Mutual Broadcasting System

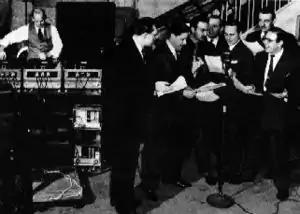
A recording session for "The Mysterious Traveler", with the entire cast clustered around one microphone. Host Maurice Tarplin is directly behind the mic, third from the right. To the rear, a sound-effect artist and three phonographs (at least) provide music and effects.

In the field of entertainment, Mutual built on the incomparable success of "The Shadow". WGN's "Chicago Theater of the Air", featuring hour-long opera and musical theater productions before a live audience, was broadcast for the first time in May 1940. By 1943, the weekly show was being recorded in front of houses 4,000 strong, gathered to see performances featuring a full orchestra and chorus. "Chicago Theater of the Air" would run on Mutual through March 1955. Mutual provided an early national outlet for the influential, iconoclastic satirist Henry Morgan, whose show "Here's Morgan" began its network run in October 1940. Though "The Lone Ranger" moved over to NBC Blue in May 1942, within a few months Mutual had another reliable, and no less famous, action hero. "The Adventures of Superman", picked up from WOR, would run on the network from August 1942 to June 1949. In April 1943, Mutual launched what would turn into one of its longest-lasting shows. Debuting as "The Return of Nick Carter" and later retitled "Nick Carter, Master Detective", it would be a network staple through September 1955. From May 1943 through May 1946, Mutual aired "The New Adventures of Sherlock Holmes" starring Basil Rathbone and Nigel Bruce, reprising their roles from the Universal film series. An earlier incarnation of the show had run briefly on the network in 1936; a less starry version would return to Mutual from September 1947 through June 1949. "The Mysterious Traveler", a proto–"Twilight Zone" anthology series, aired every week on Mutual from December 1943 until September 1952.